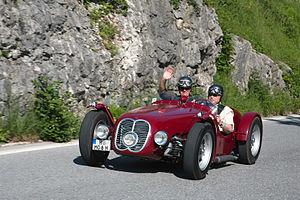
La Maserati A6 est la première série de voiture Grand tourisme du constructeur automobile italien Maserati, produite à 139 exemplaires entre 1947 et 1956.